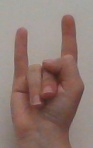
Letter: la